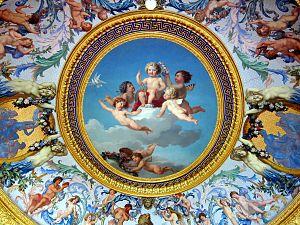
Le plafond du cabinet des bains du Château de Vaux-le-Vicomte.
Un ange est une créature surnaturelle dans de nombreuses traditions, notamment dans les trois religions abrahamiques et dans l'Avesta. Ce terme désigne un envoyé de Dieu, c'est-à-dire un intermédiaire entre Dieu et les hommes. Parfois, il transmet un message divin, parfois il agit lui-même selon la volonté divine.